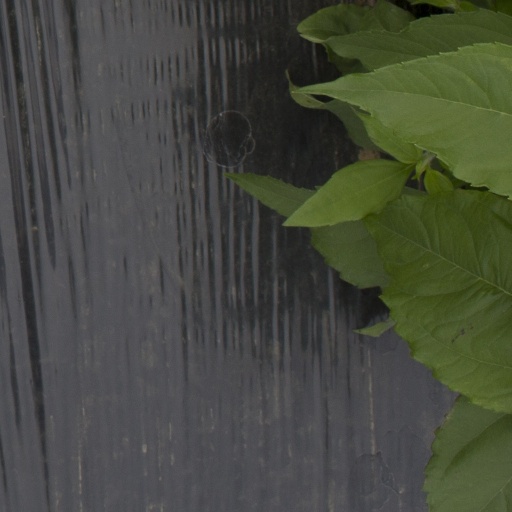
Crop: Jerusalem artichoke